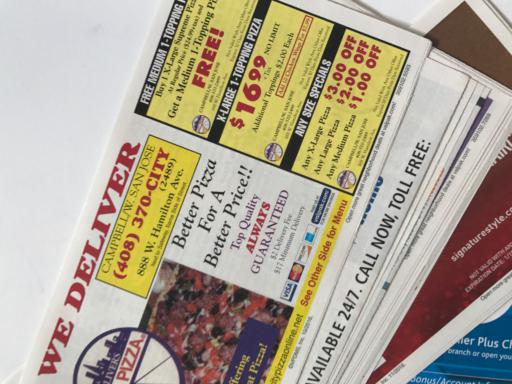
Waste category: paper